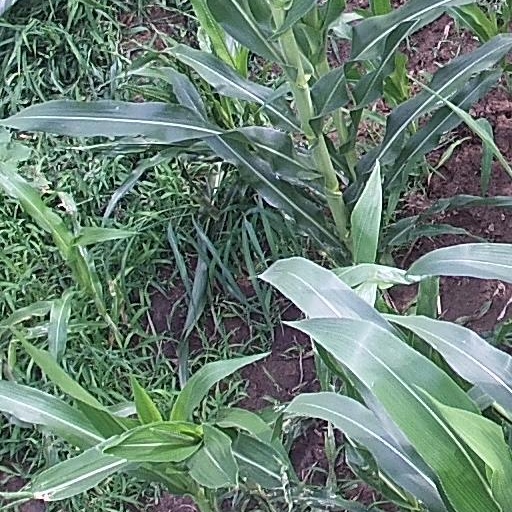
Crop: maize; corn